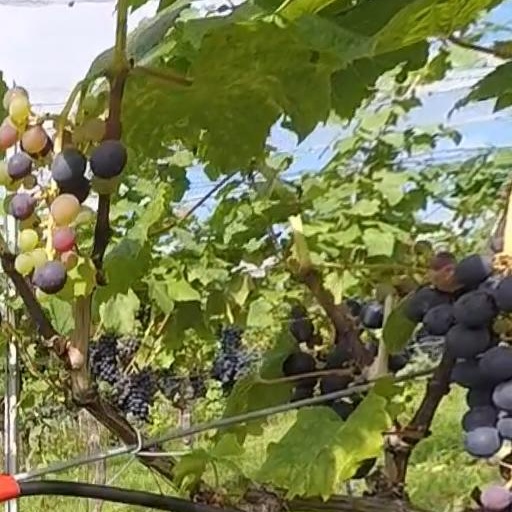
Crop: grape